Simone Pignoni

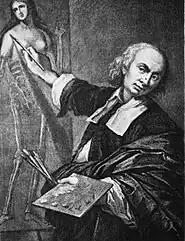
Self-portrait; engraved by Georg Prenner (1720-1766)

Simone Pignoni (April 17, 1611 – December 16, 1698) was an Italian painter of the Baroque period.